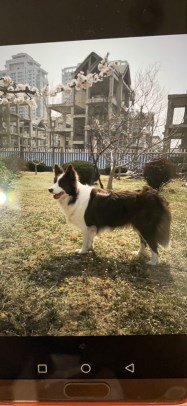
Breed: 2594-n000109-Border_collie